Trapeze (band)

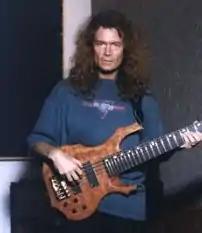
Glenn Hughes left the band in 1973 to join Deep Purple, although briefly returned for a tour in 1976.

In April 1973, Deep Purple members Ritchie Blackmore, Jon Lord and Ian Paice attended a Trapeze show at the Whisky a Go Go in Los Angeles, California, with a view to asking Hughes to replace bassist Roger Glover in the band. When approached at another show the following month, Hughes declined the invitation in favour of remaining with Trapeze, claiming that he was "in a very, very different frame of mind as a musician" at the time and dubbing Deep Purple "too basic rock for me". However, due to the high-profile status of the group at the time, combined with the prospect of working with former Free frontman Paul Rodgers, who had been approached to replace vocalist Ian Gillan, Hughes reconsidered and agreed to join the band as bassist and second vocalist. The lineup change was officially announced in the music magazine "Melody Maker" on 14 July 1973. Rodgers ultimately passed on the opportunity to join, focusing instead on the formation of Bad Company. David Coverdale was brought in as Gillan's replacement later, after contacting the group in response to the "Melody Maker" article, which mentioned that they were still looking for a new singer. Hughes has since described the choice to leave Trapeze as a "horrible" one to make, dubbing the band his "family" and claiming in multiple interviews that to some extent he regrets leaving.